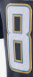
Number: 8